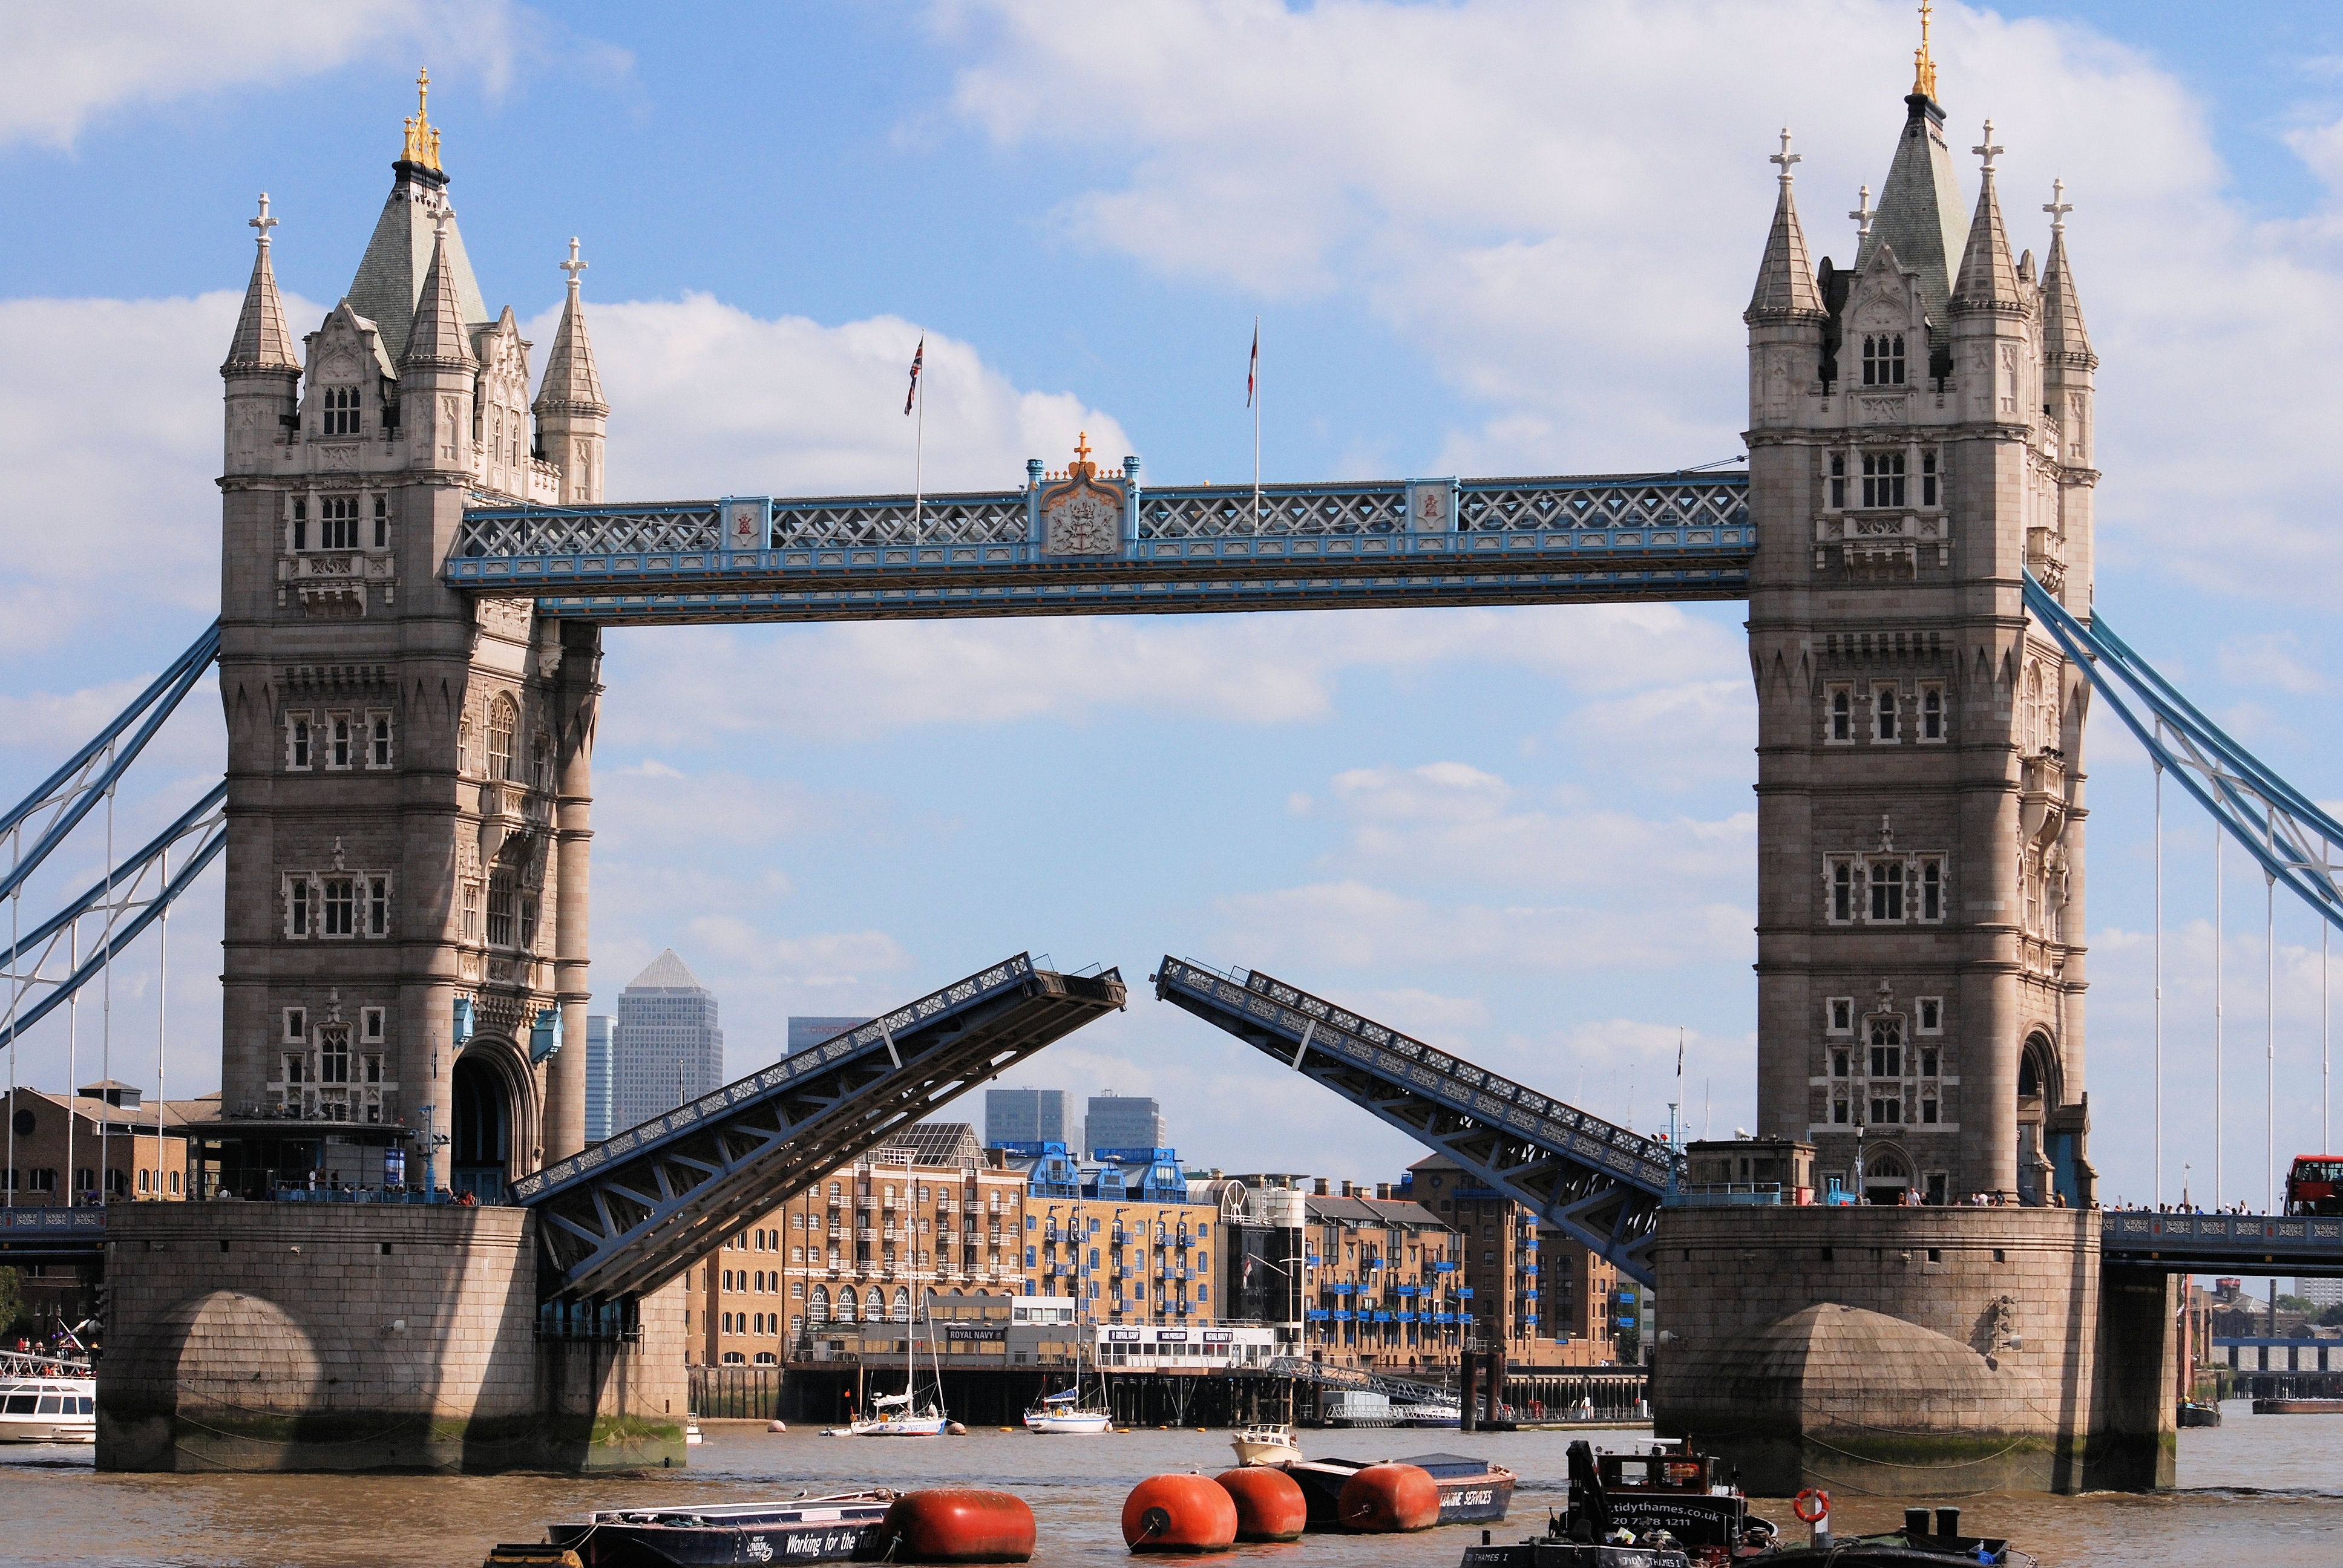
architecture, bridge, skyline, cityscape, downtown, arch, tower, landmark, tourism, tower bridge, waterway, place of worship, england, london, history, famous, thames, opening, great britain, tours